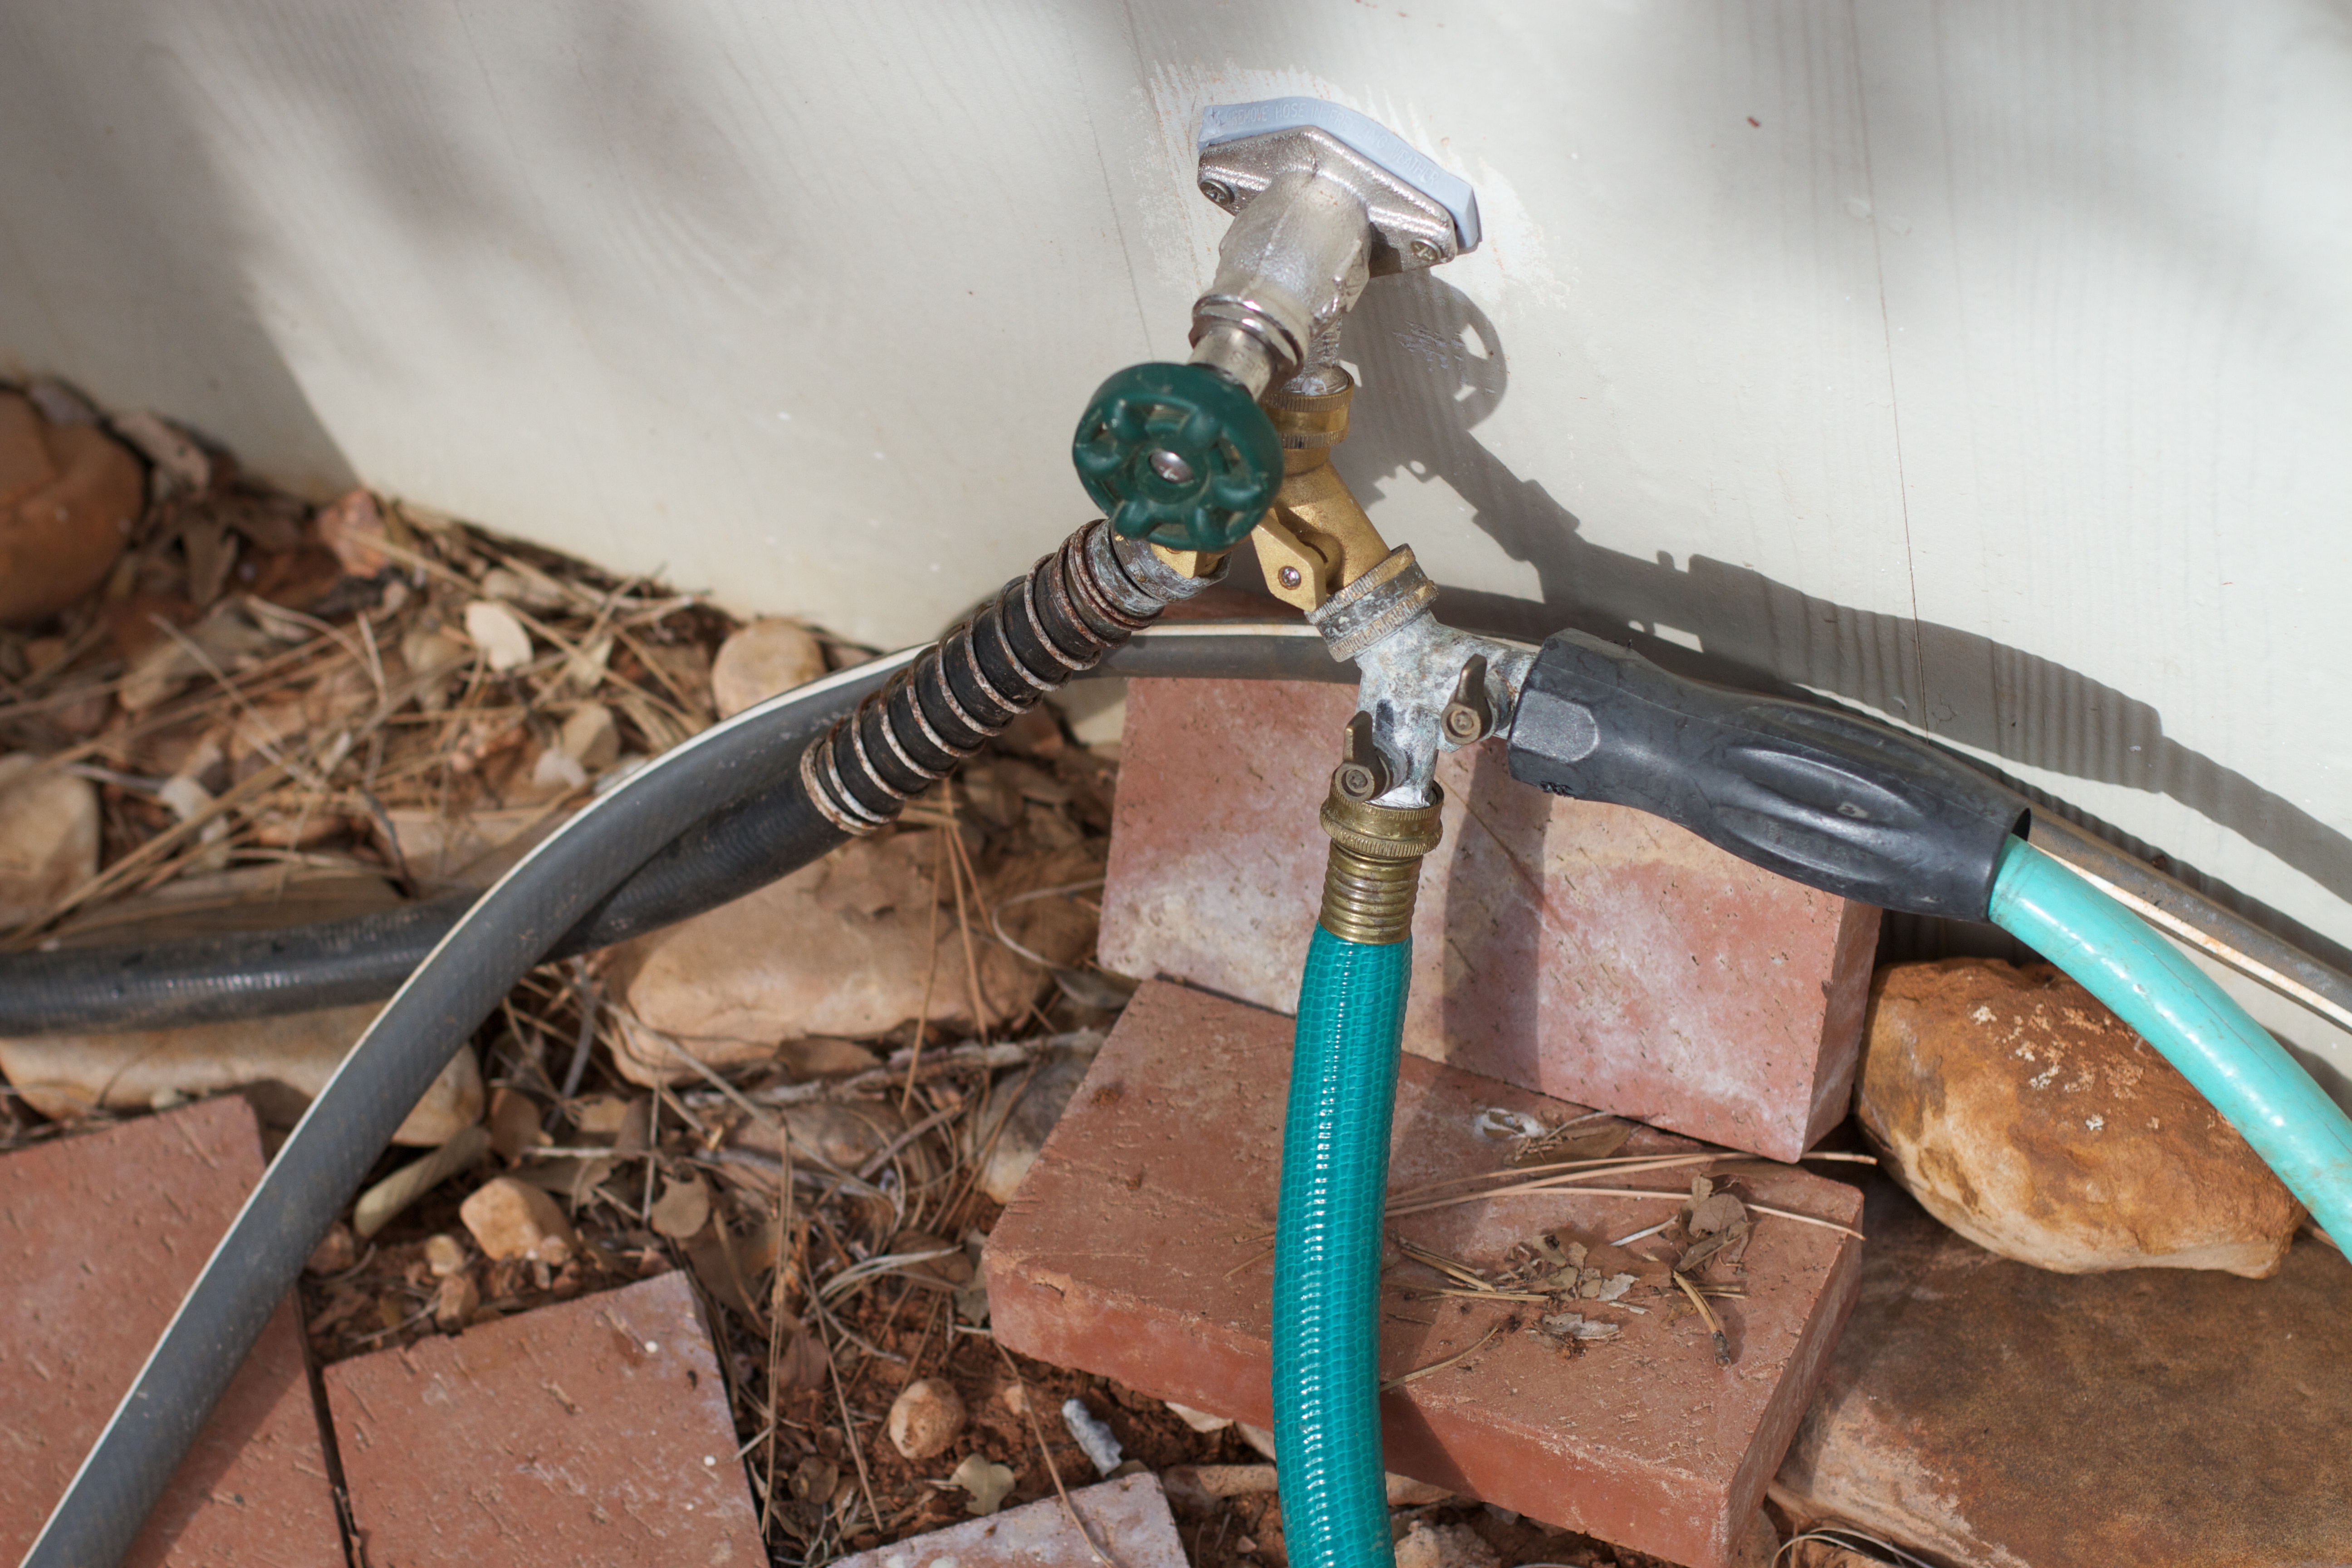
wheel, bicycle, vehicle, mountain bike